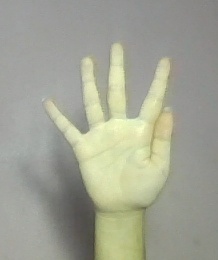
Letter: sheen